George E. Smith

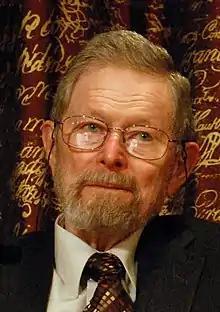
Smith in 2009

George Elwood Smith (May 10, 1930 – May 28, 2025) was an American scientist, applied physicist, and co-inventor of the charge-coupled device (CCD). He was awarded a one-quarter share in the 2009 Nobel Prize in Physics for "the invention of an imaging semiconductor circuit—the CCD sensor, which has become an electronic eye in almost all areas of photography".